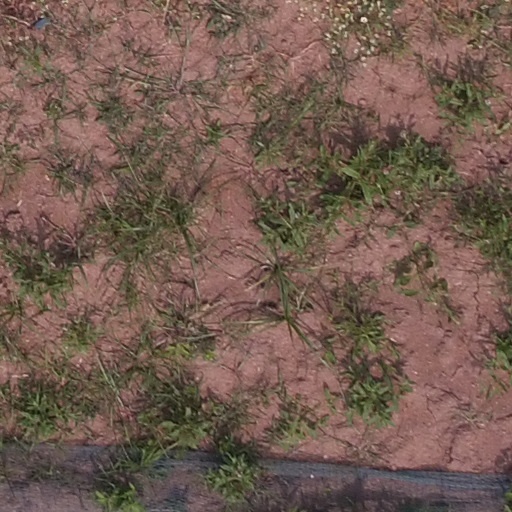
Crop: maize; corn